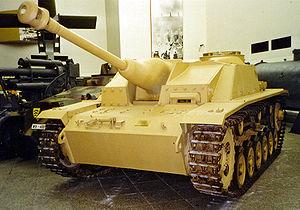
Le canon d'assaut Sturmgeschütz III fut le véhicule militaire blindé de combat produit en plus grand nombre par l’Allemagne au cours de la Seconde Guerre mondiale. Il était construit sur le châssis du Panzerkampfwagen III. Conçu au départ comme un canon léger blindé destiné à soutenir l’infanterie, le StuG fut continuellement modifié et fut largement employé comme chasseur de chars. La série des Sturmgeschütz est reconnue pour son excellent rapport qualité/prix. À la fin de la guerre, plus de 10 500 exemplaires avaient été construits.